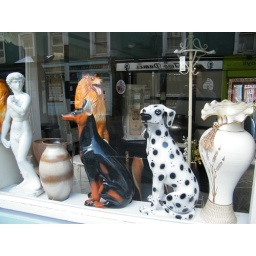
On guard, spotted these in a shop window